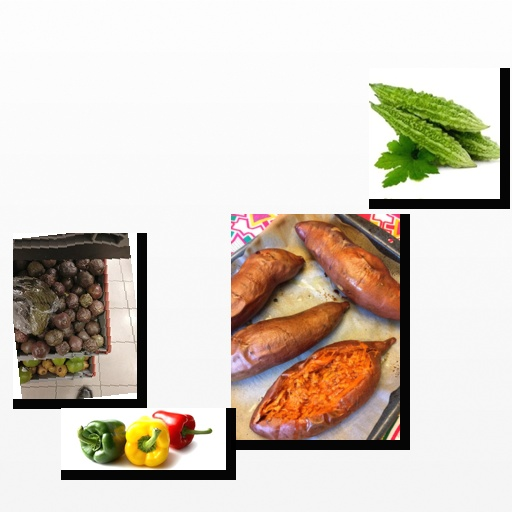
Food items: bell_pepper, bitter_gourd, sweet_potato, passion_fruit